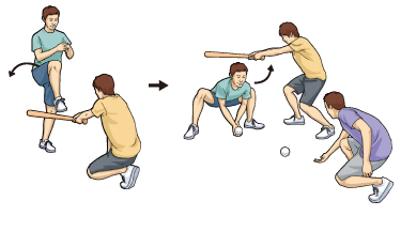
回答: よーしよしよし、よくできましたー。それっ、ご褒美のきびだんごだ。